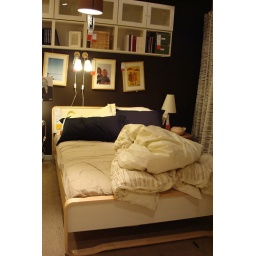
against a black wall